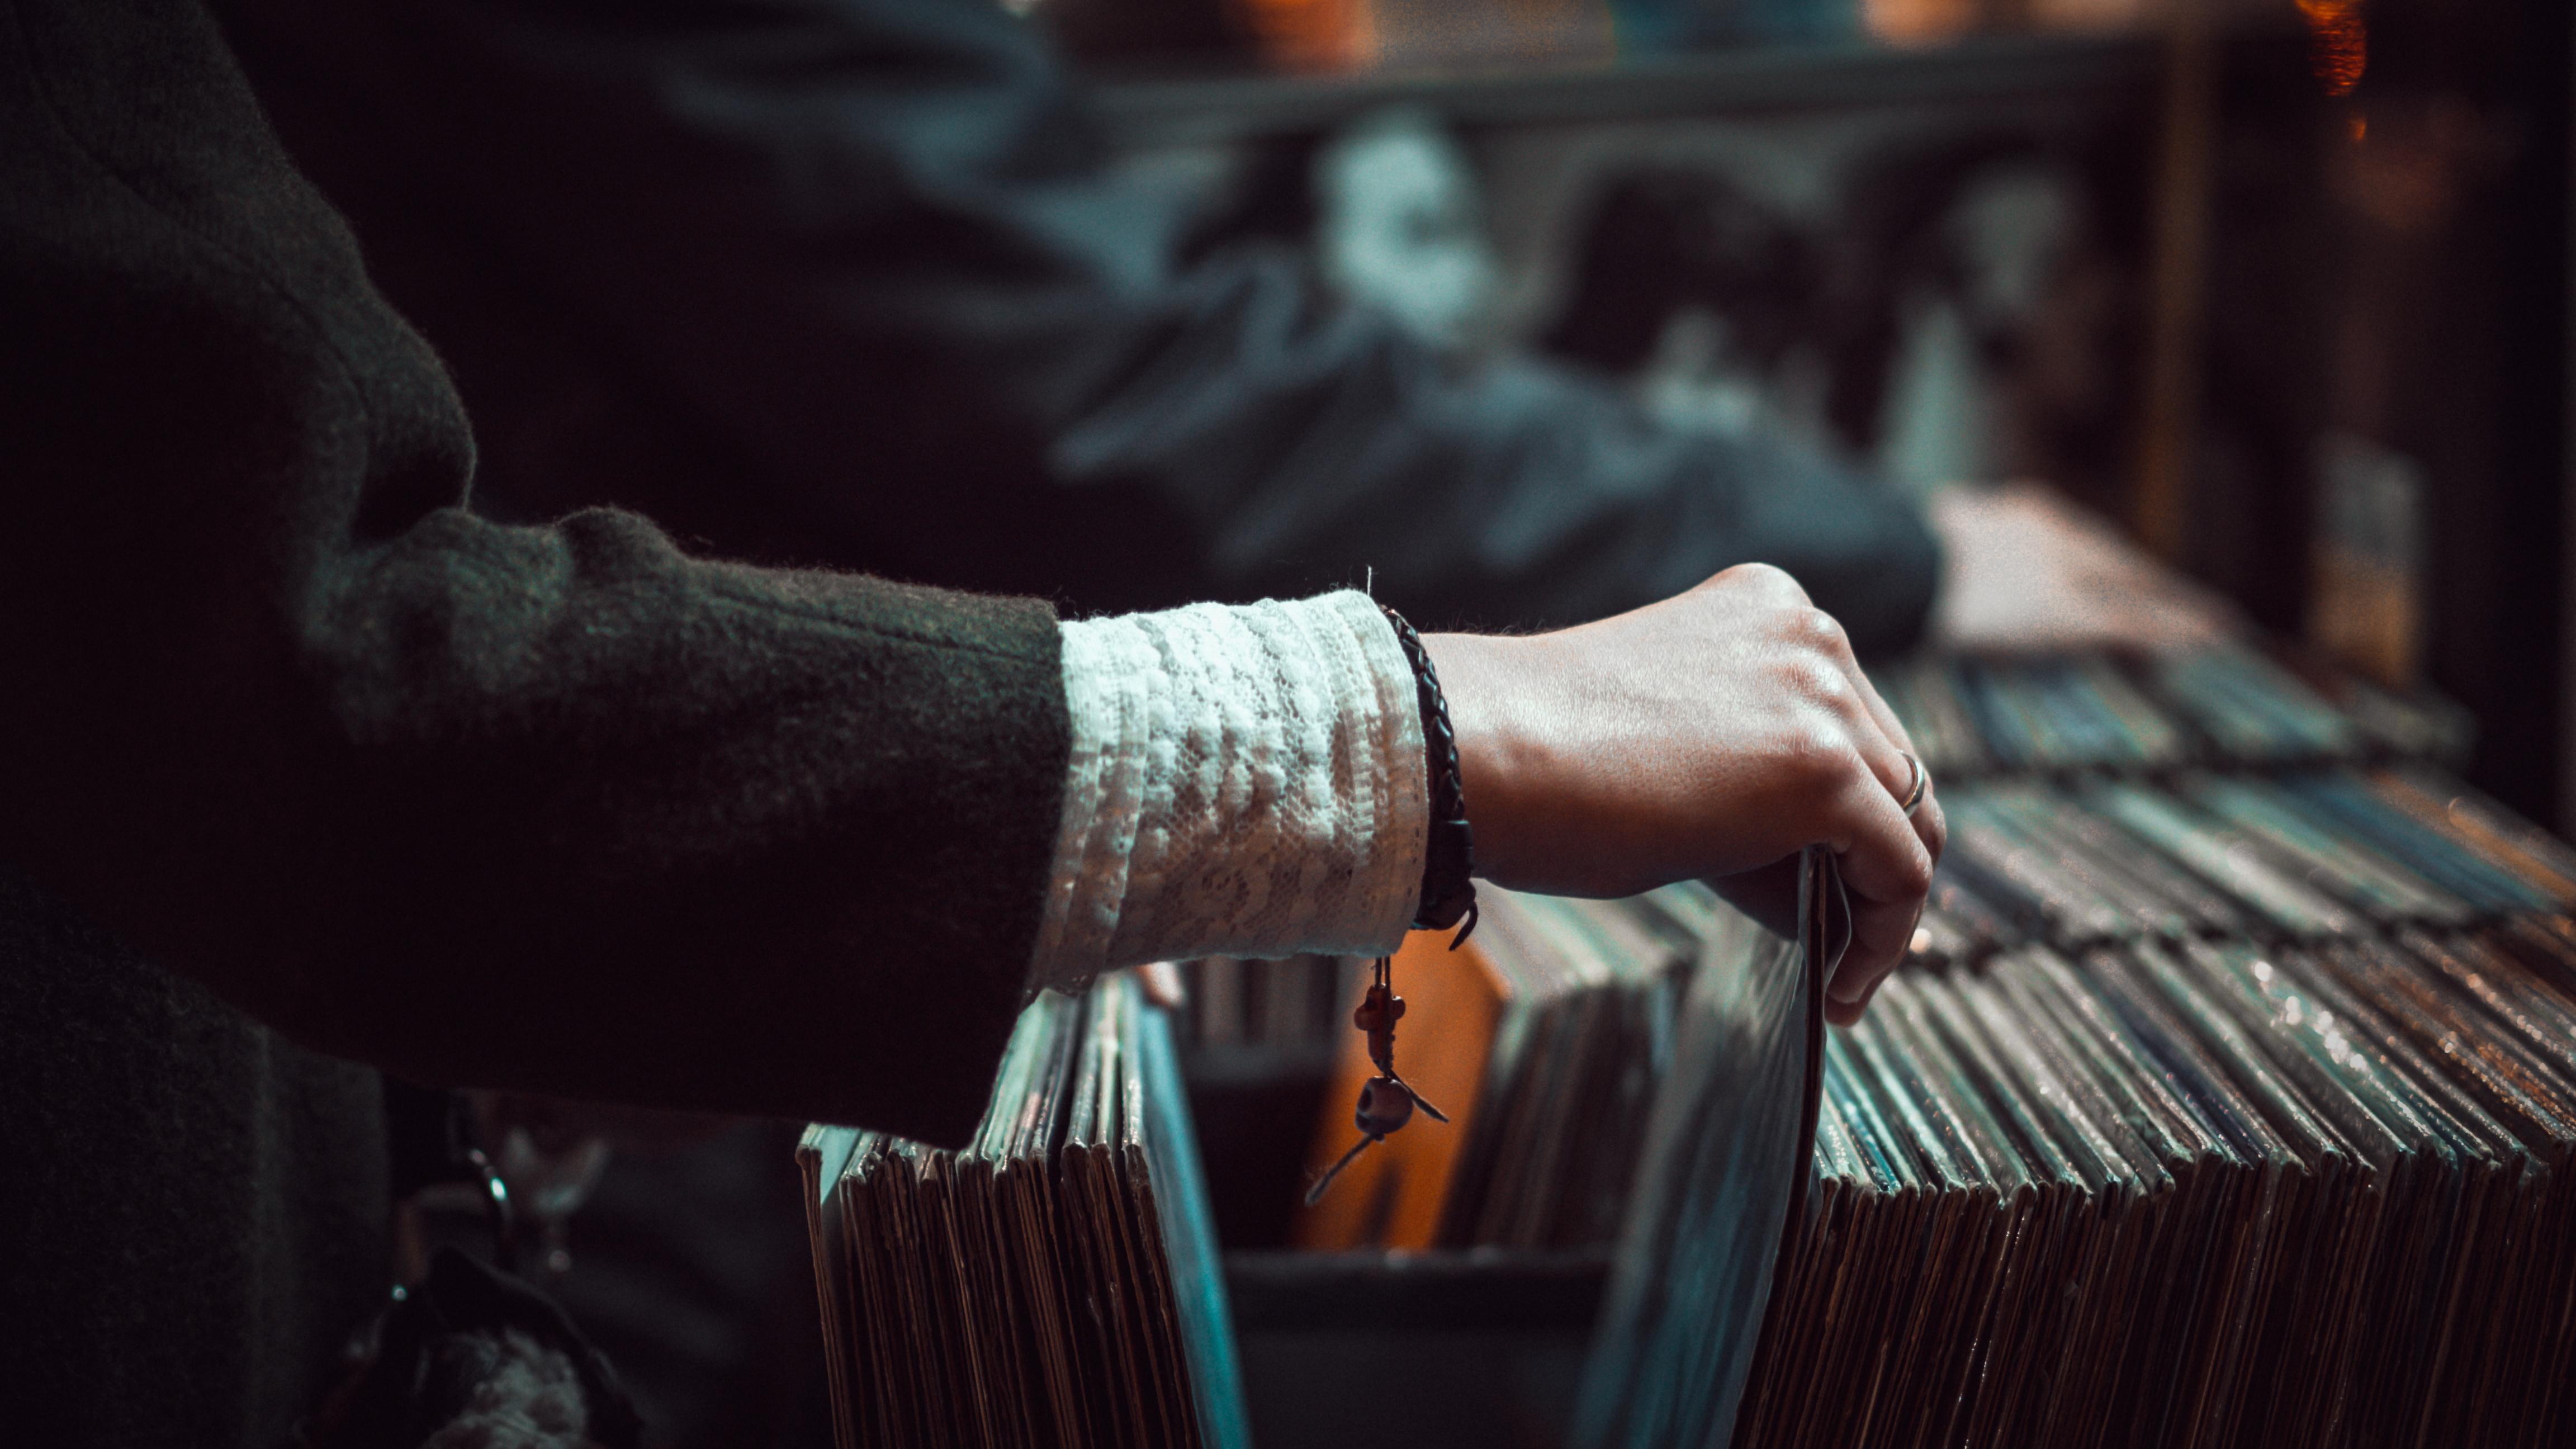
hand, music, vinyl, female, color, darkness, musician, records, searching, pianist, string instrument, music store, LP's